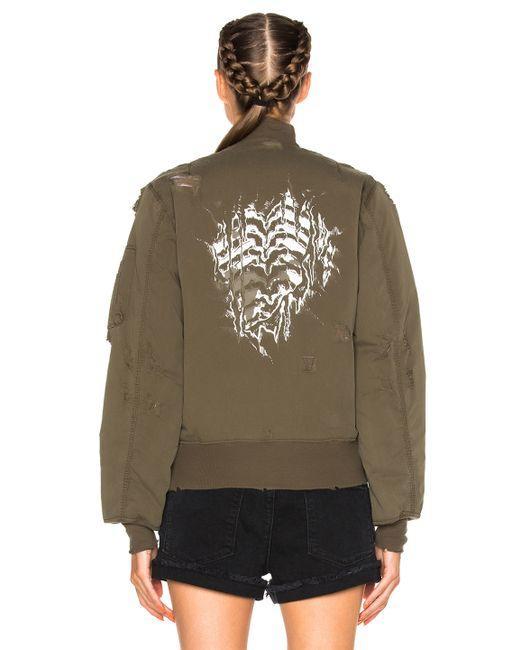
Graues Langarm-Jackenoberteil für Damen